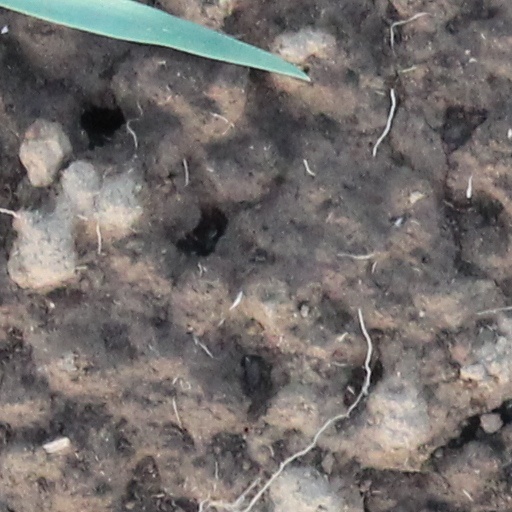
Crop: wheat